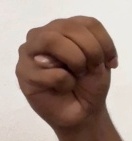
ASL sign: M